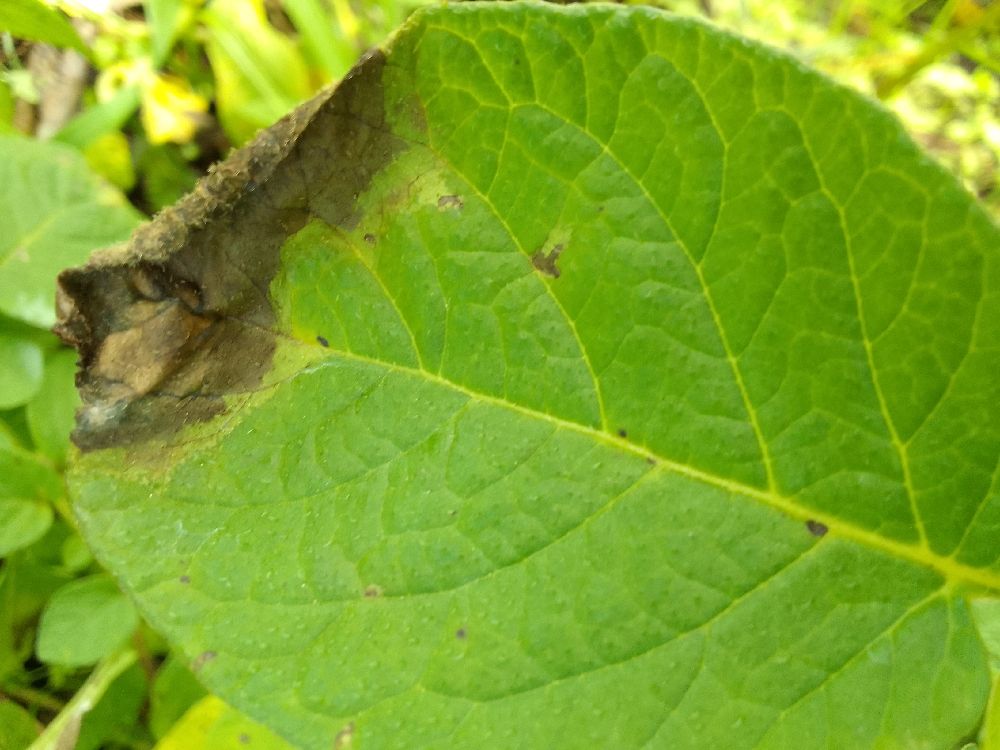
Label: Late blight